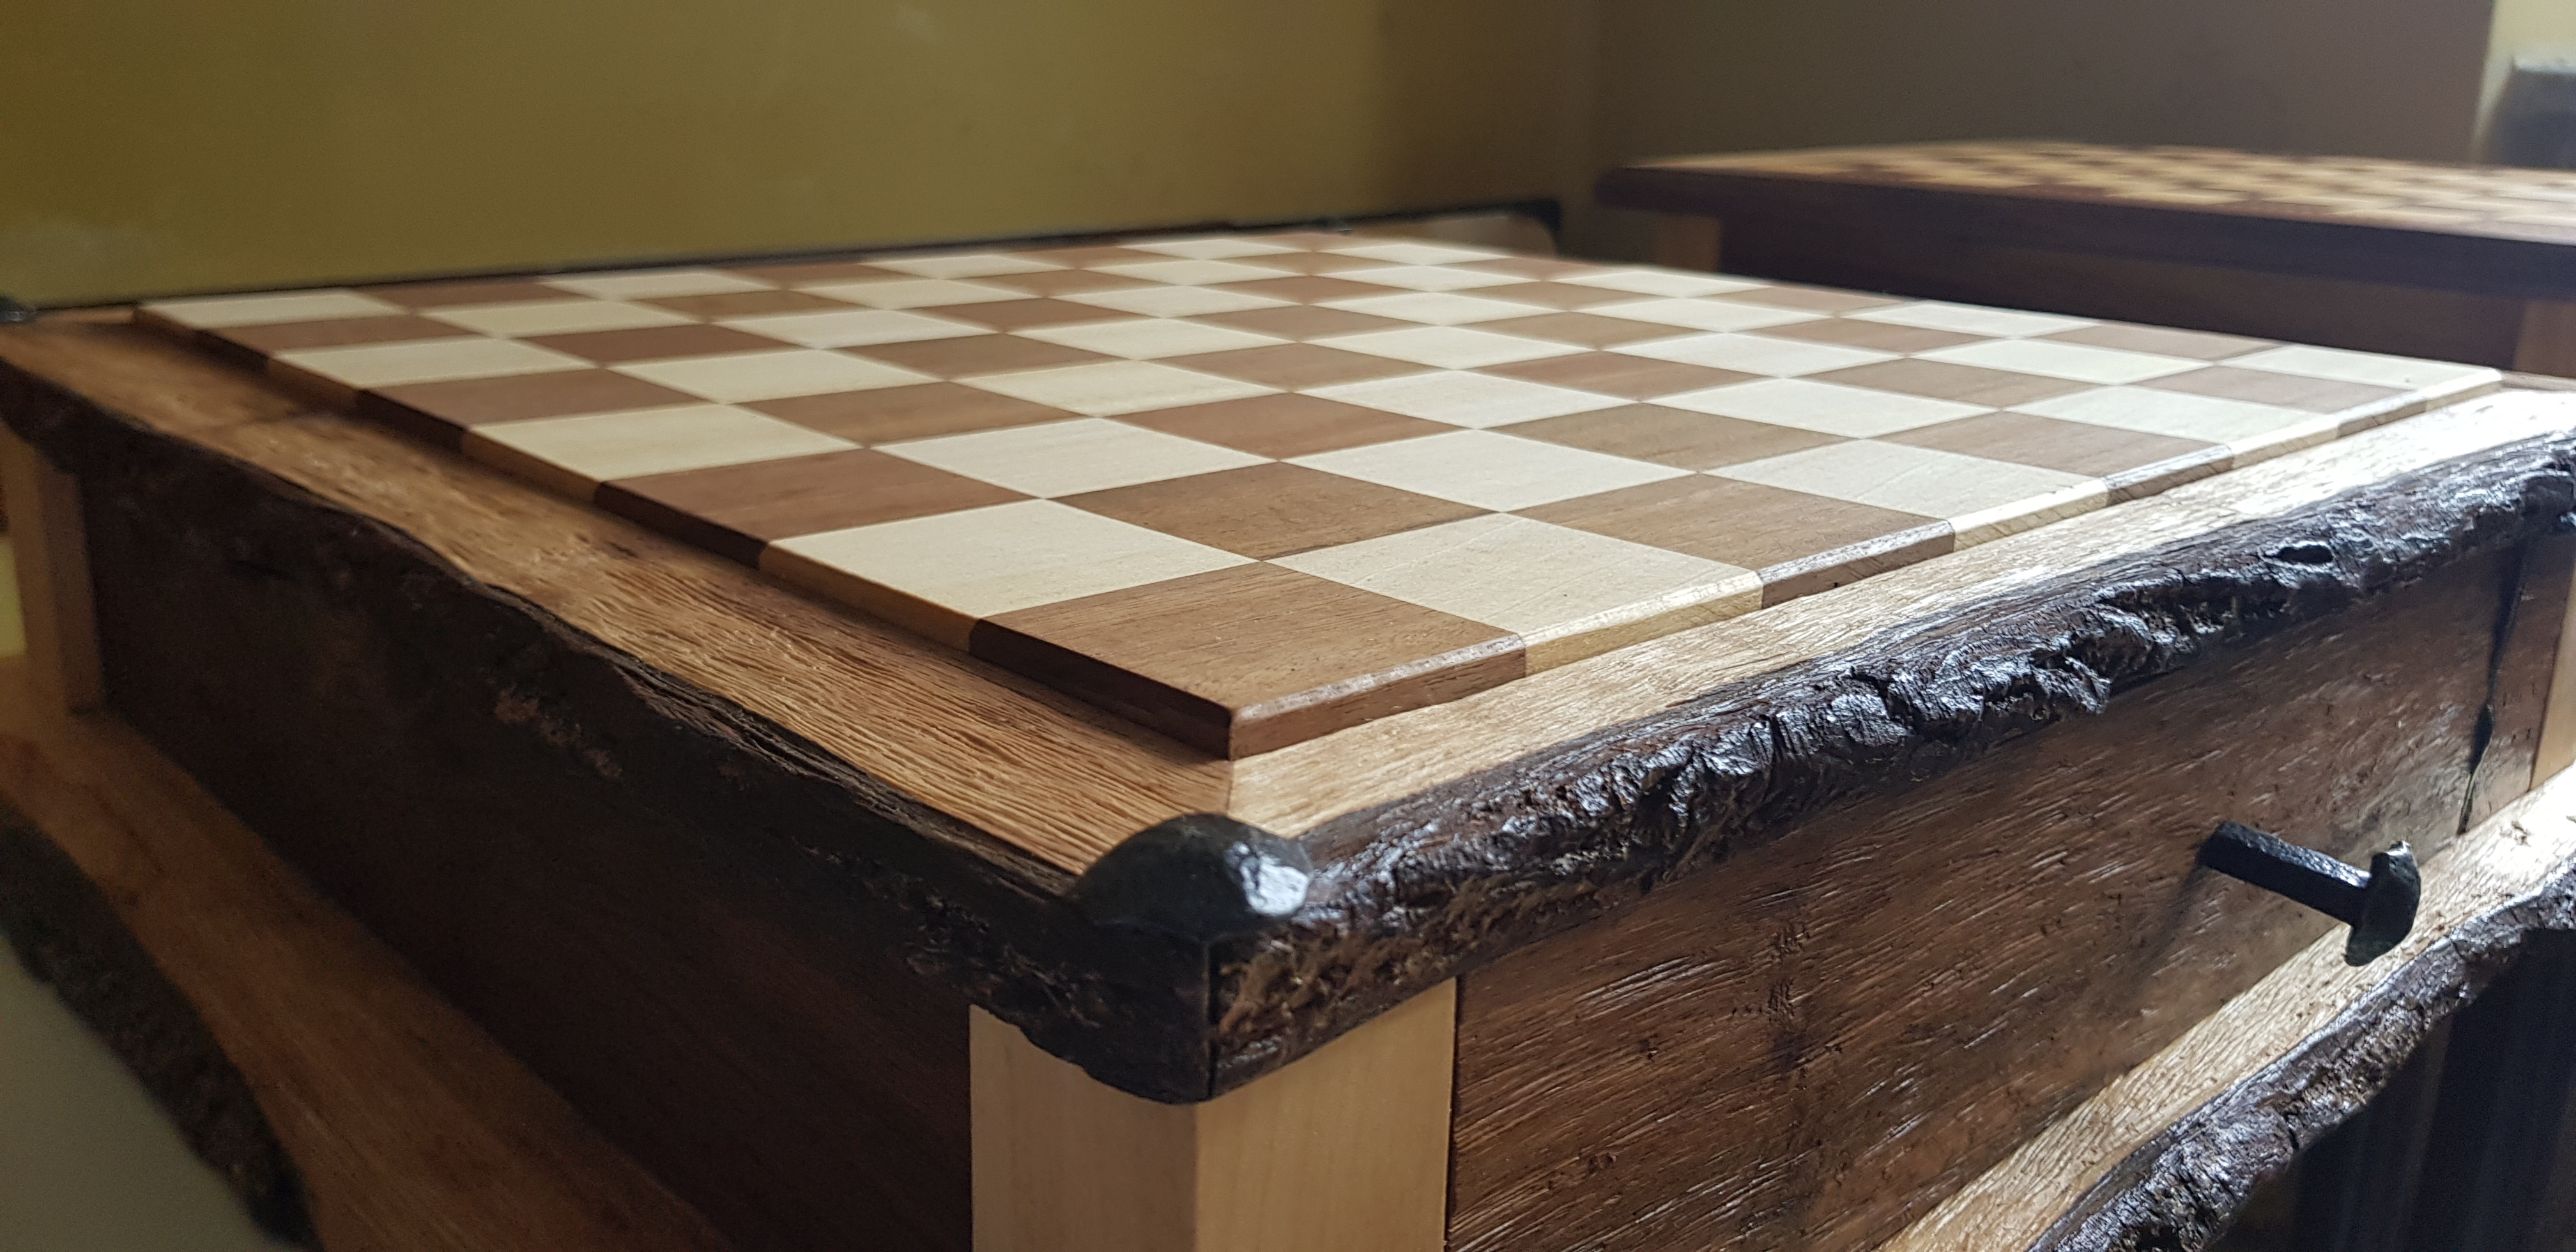
chessboard, games, indoor games and sports, wood stain, furniture, table, wood, hardwood, board game, recreation, chess, sports equipment, room, plywood, tabletop game, floor